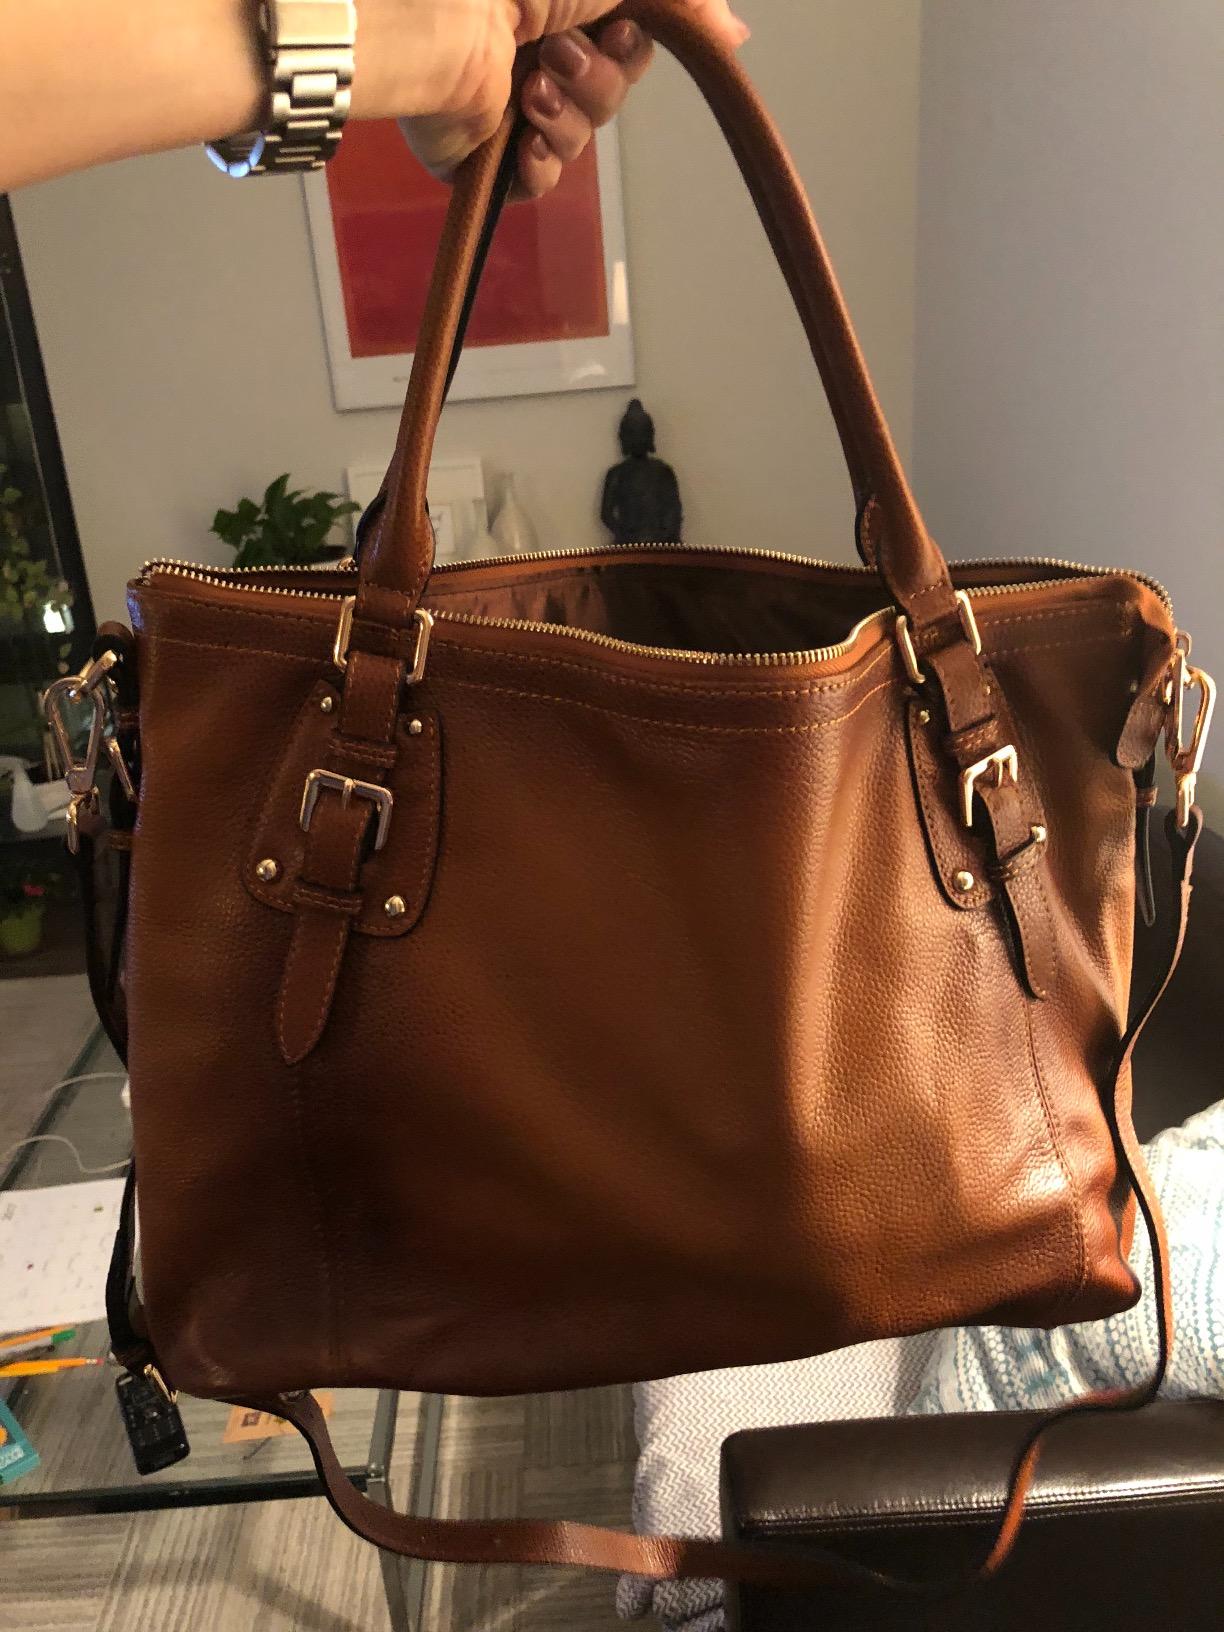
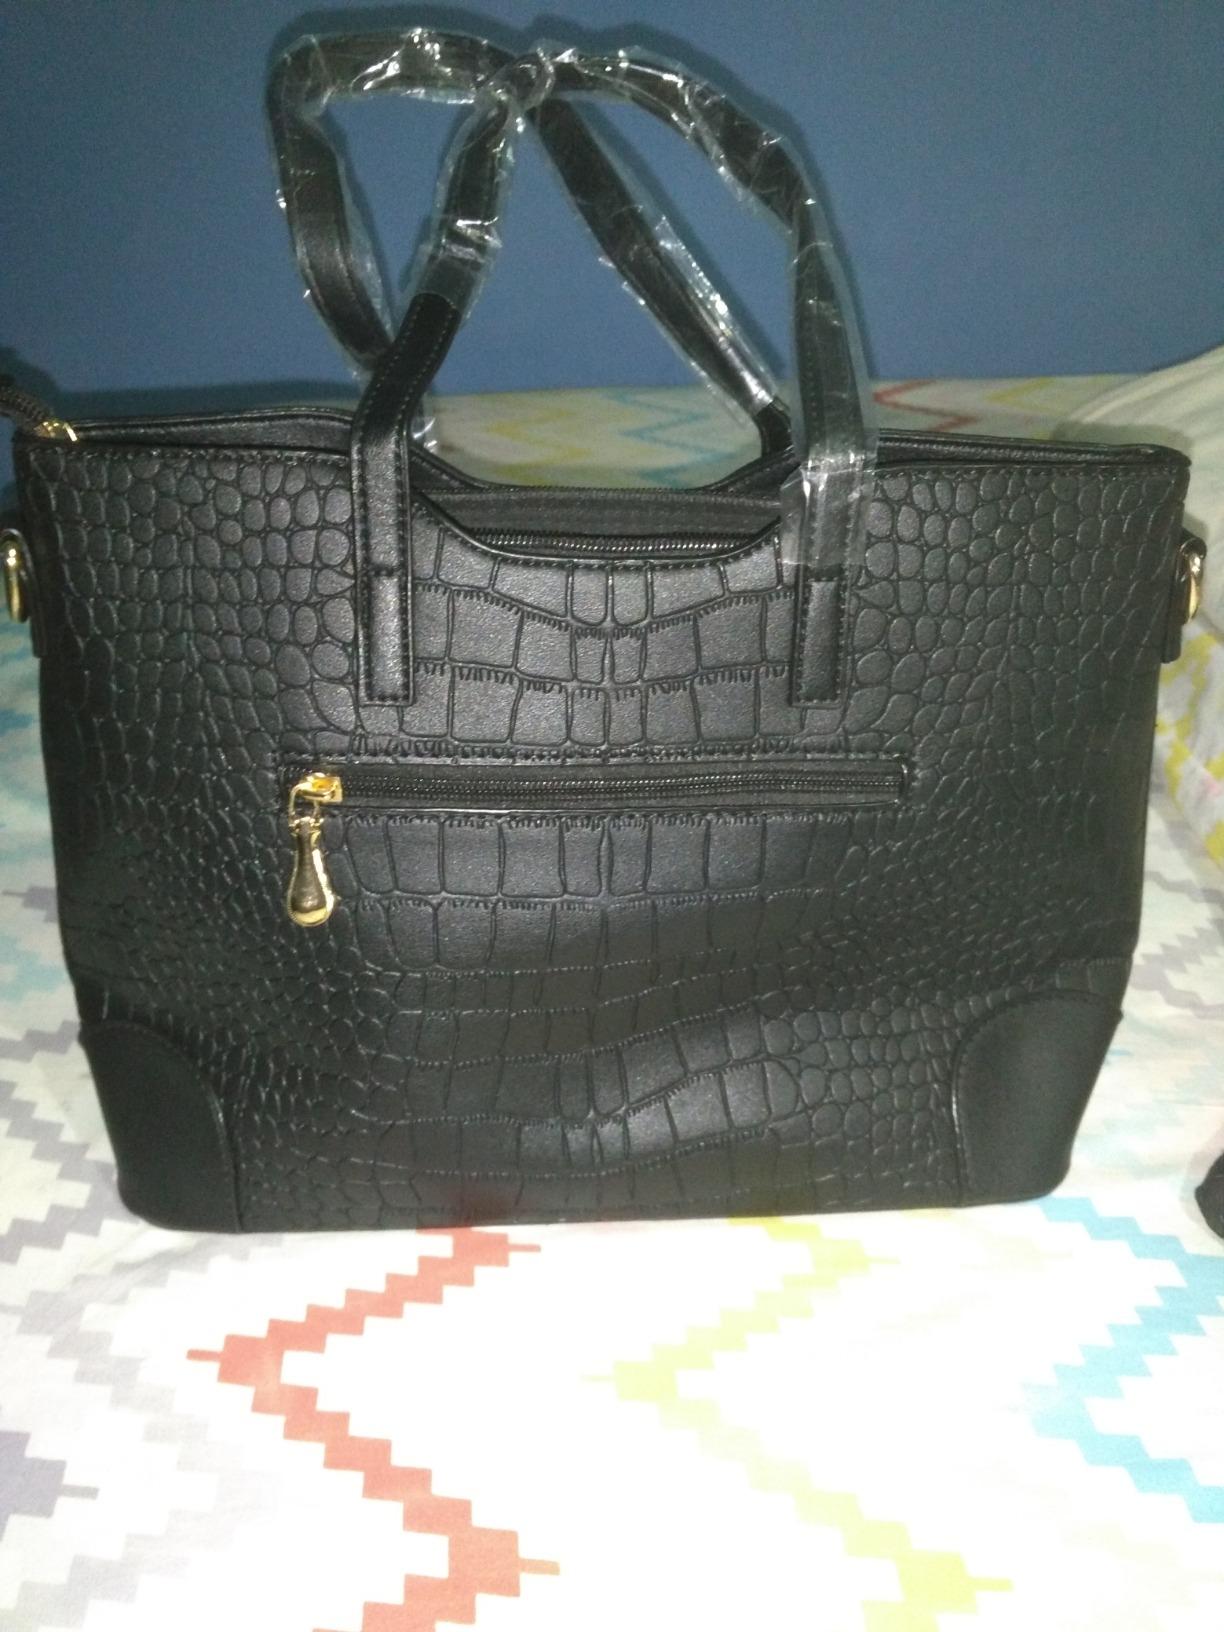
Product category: accessories_handbag
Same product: no